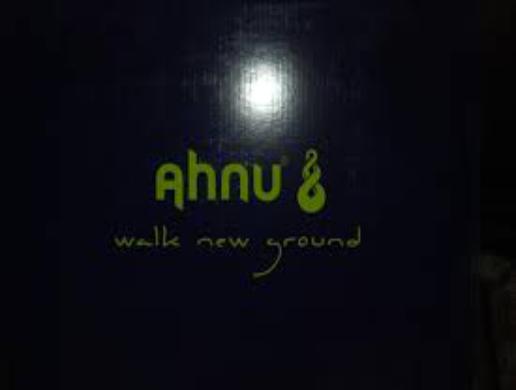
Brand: Ahnu
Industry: Clothes